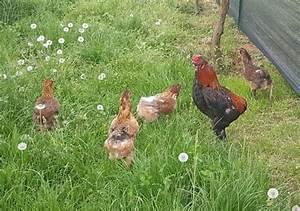
chicken